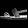
Label: Sandal